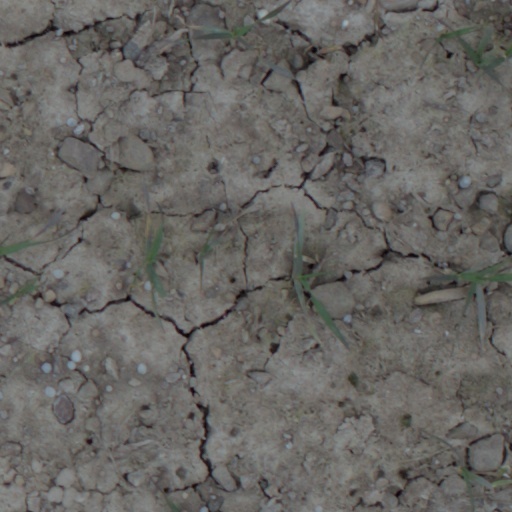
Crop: wheat